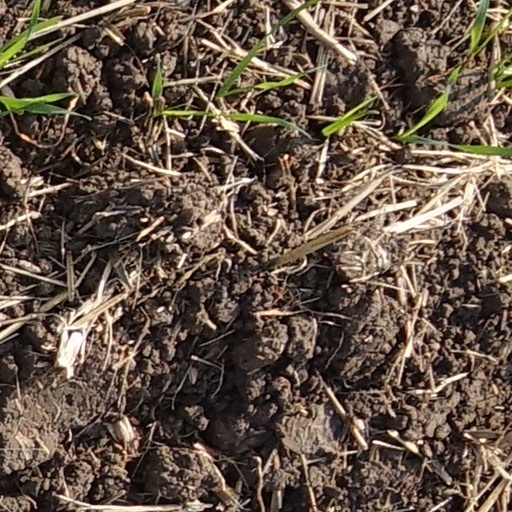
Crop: wheat